Plug-in hybrid

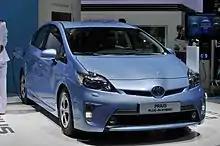
The Toyota Prius Plug-in Hybrid was launched in Japan and the U.S. in early 2012, and Europe by mid-2012.

Deliveries to retail customers of the limited edition McLaren P1 supercar began in the UK in October 2013, and the Porsche Panamera S E-Hybrid began deliveries in the U.S. in November 2013. The first retail deliveries of the Cadillac ELR took place in the U.S. in December 2013. The BMW i8 and the limited edition Volkswagen XL1 were released to retail customers in Germany in June 2014. The Porsche 918 Spyder was also released in Europe and the U.S. in 2014. The first units of the Audi A3 Sportback e-tron and Volkswagen Golf GTE were registered in Germany in August 2014.